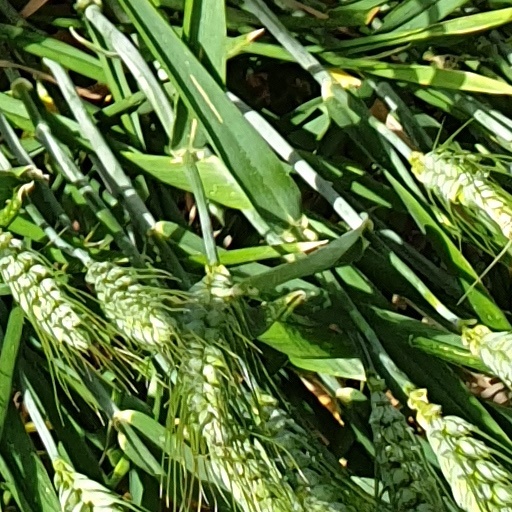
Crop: wheat